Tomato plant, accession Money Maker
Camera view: bottom (45 deg); turntable rotation: 120 degrees
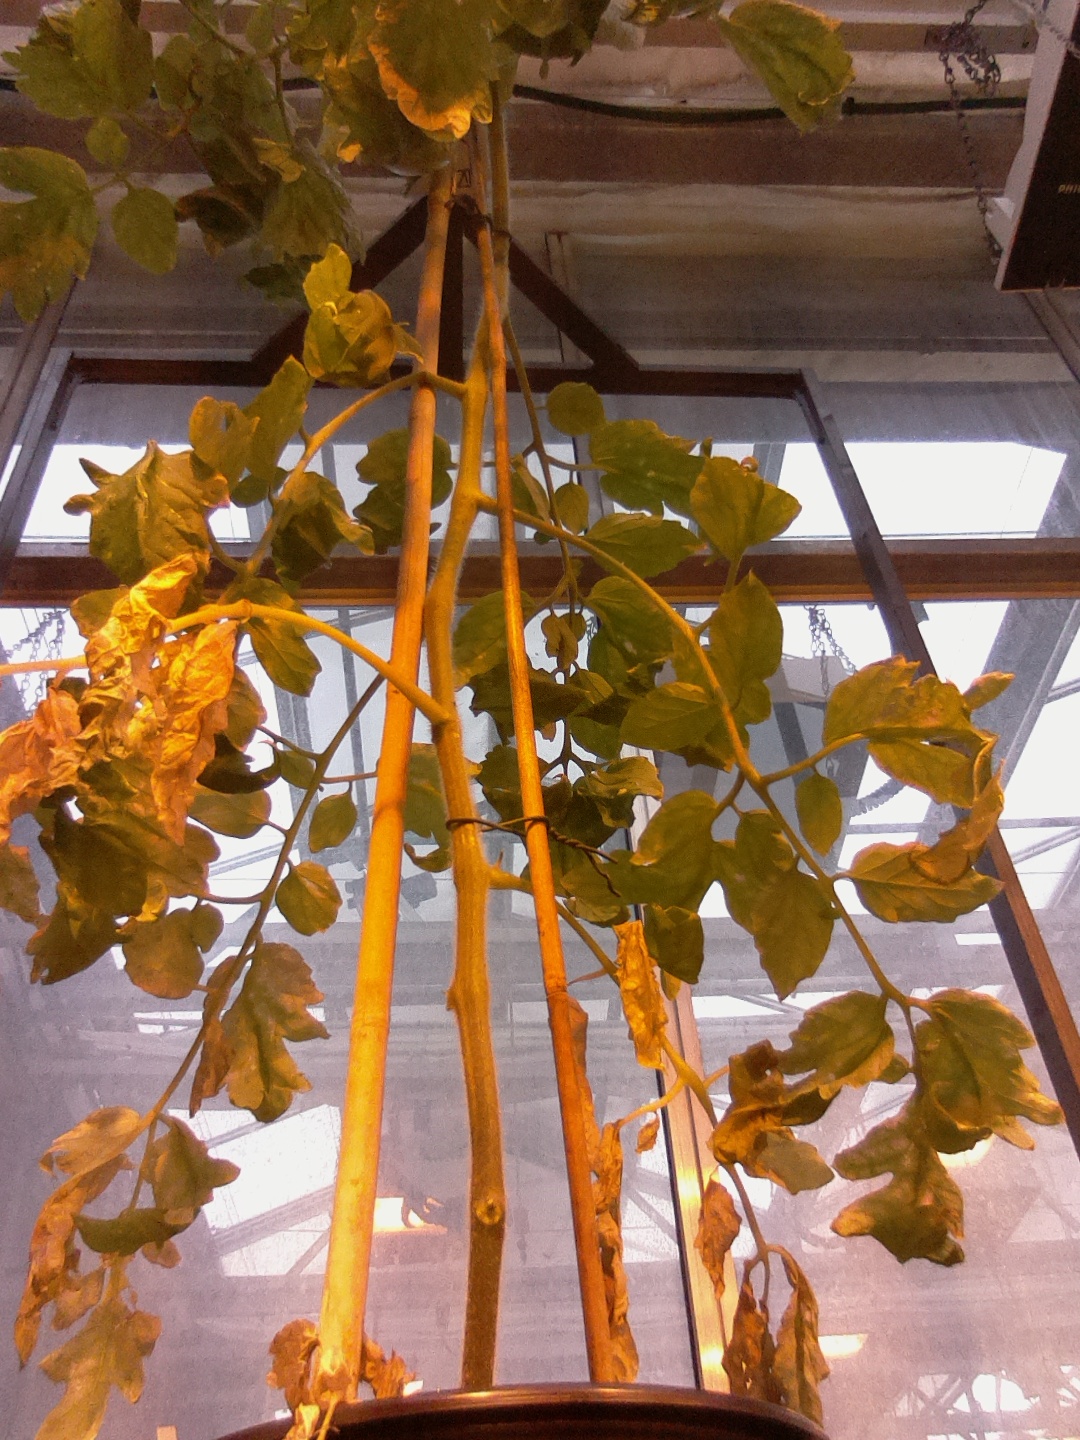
BBCH growth stage 78: 80% -90% of final fruit size